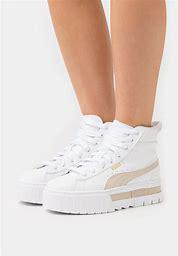
Brand: Puma
Model: Mayze